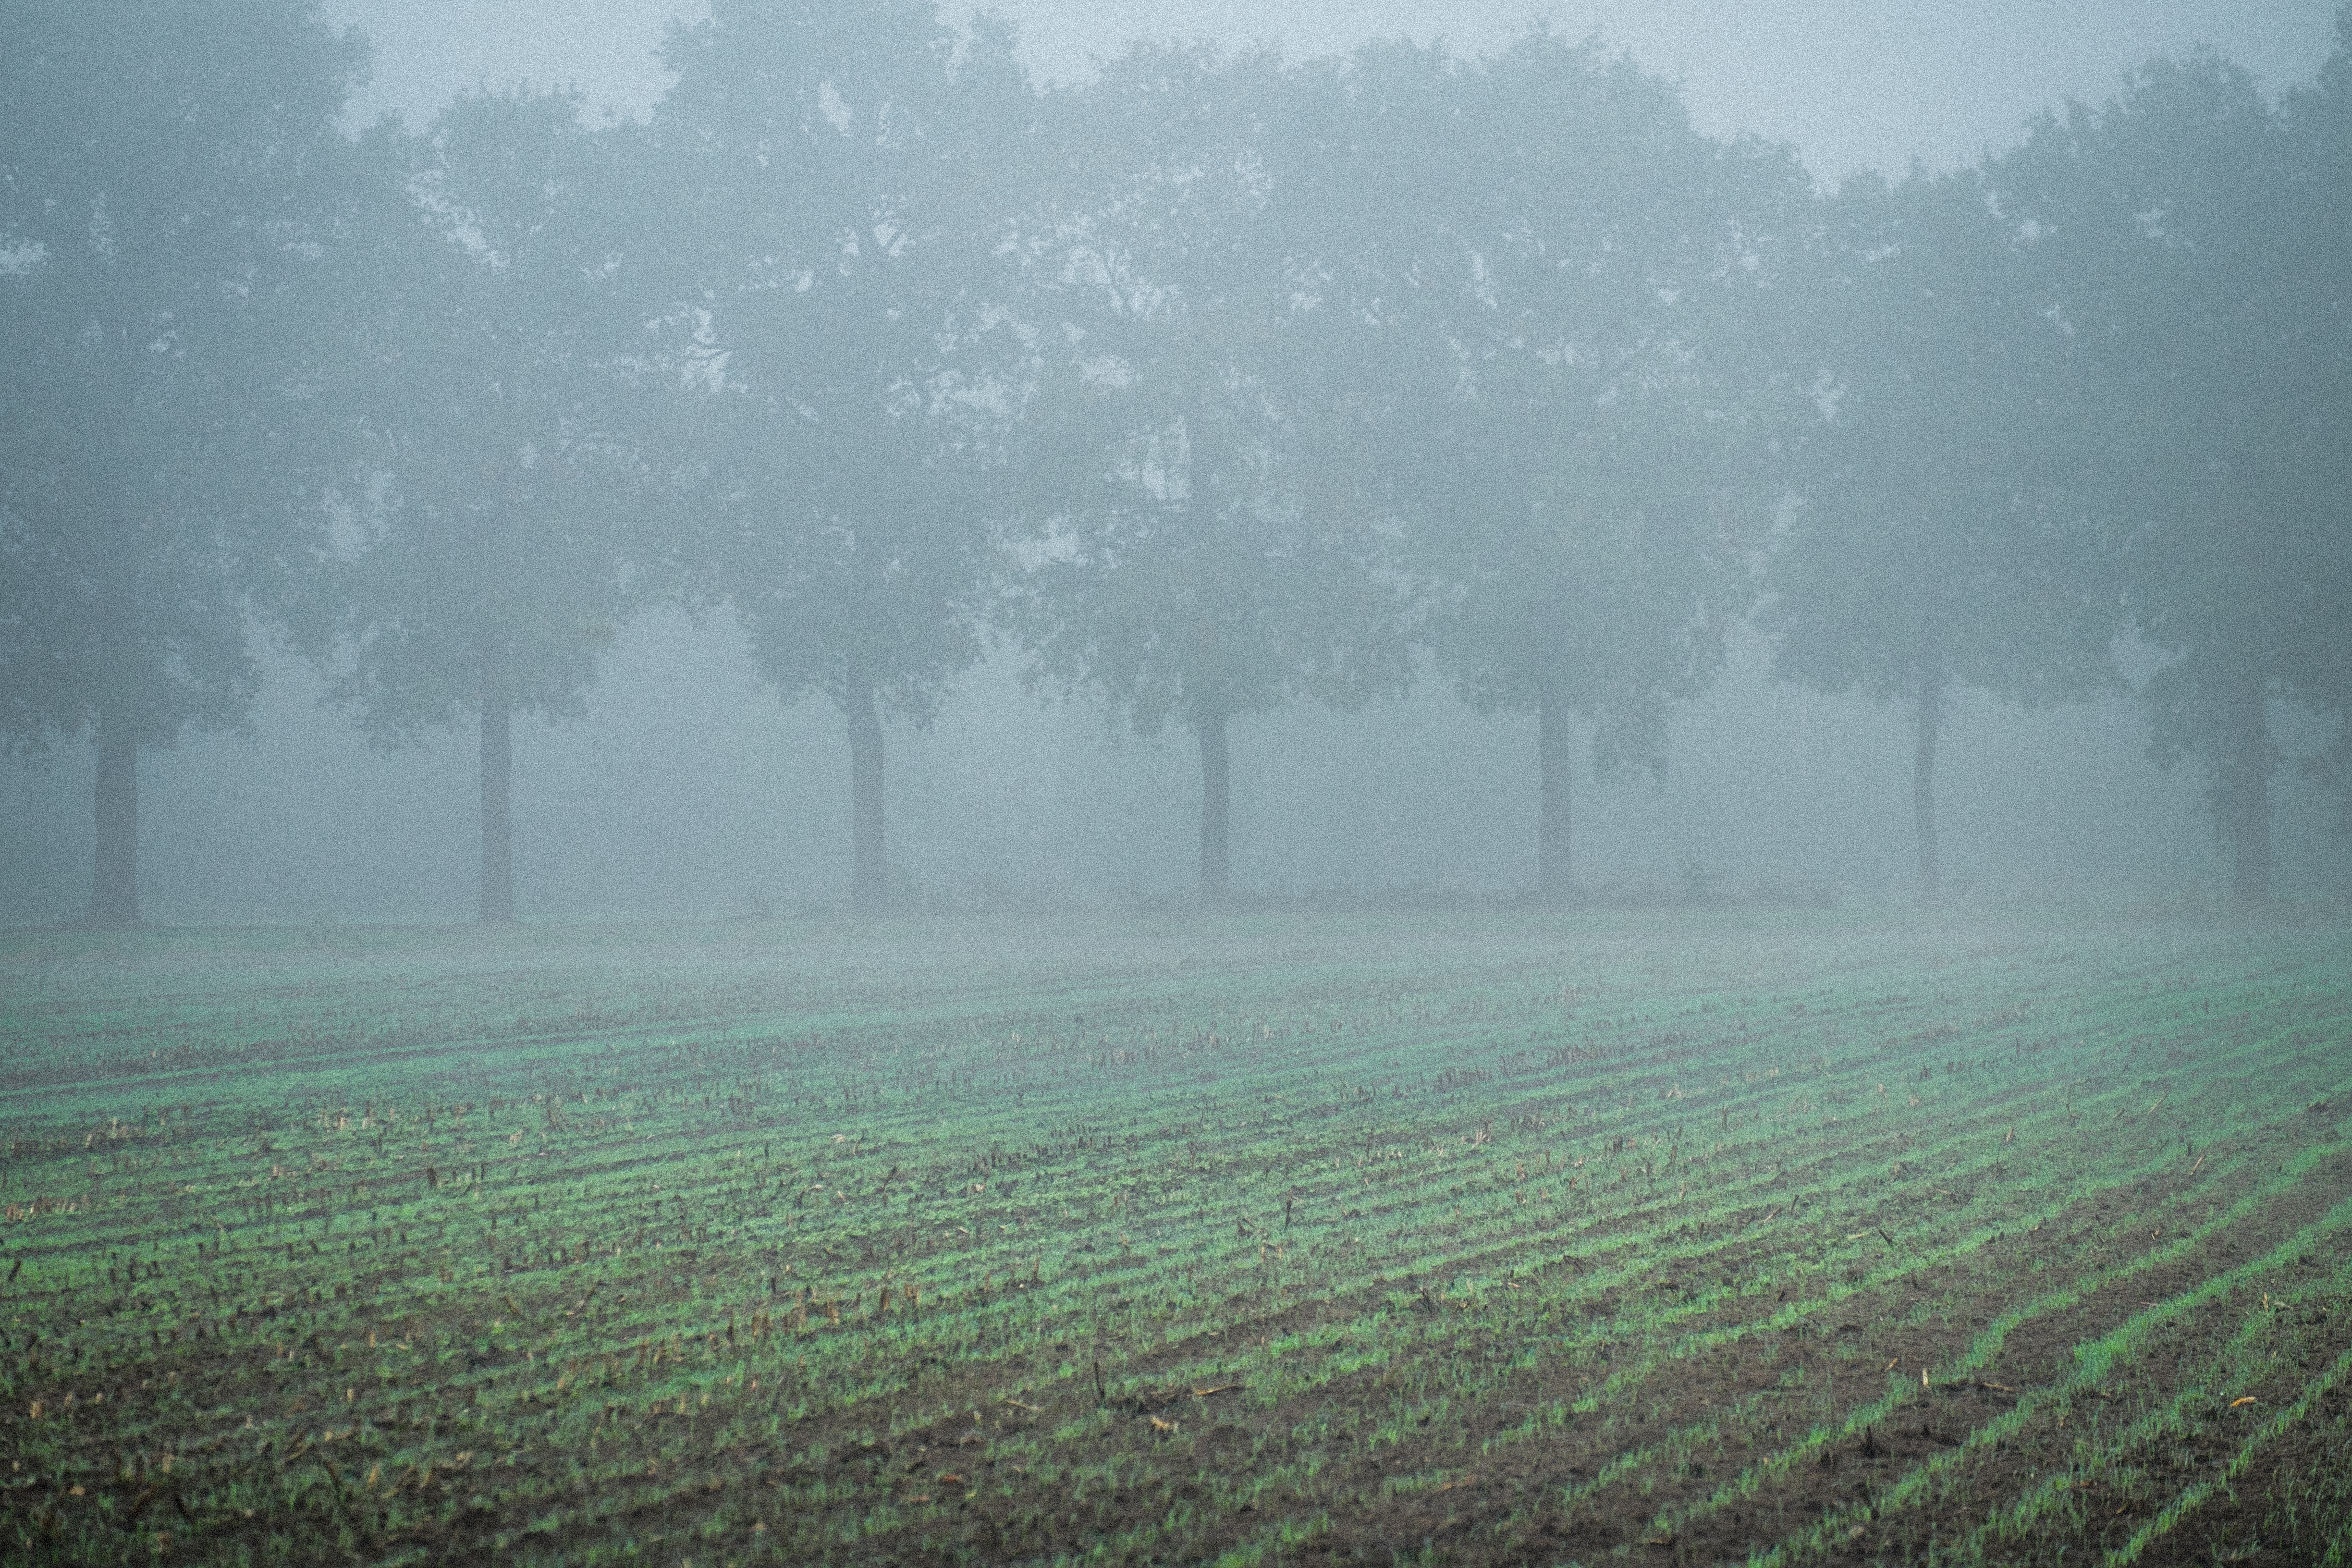
landscape, forest, fog, mist, field, sunlight, morning, atmosphere, weather, haze, brume, willyverhulst, freezing, drizzle, atmospheric phenomenon